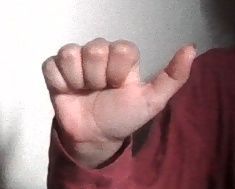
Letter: dhad